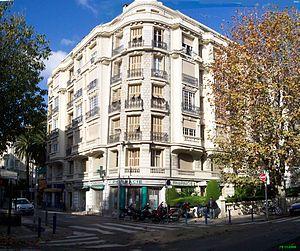
Le quartier Carabacel est un quartier de Nice situé directement au nord de la Vieille-Ville au-delà du Paillon, le torrent fluvial qui passe dans la ville.
La ville de Nice possède de nombreux immeubles et bâtiments dénommés palais.